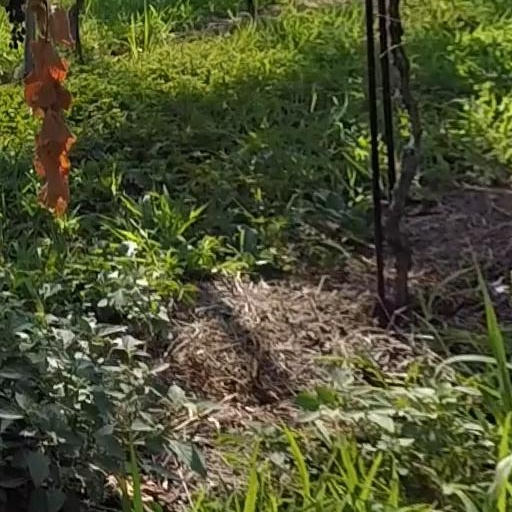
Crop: grape